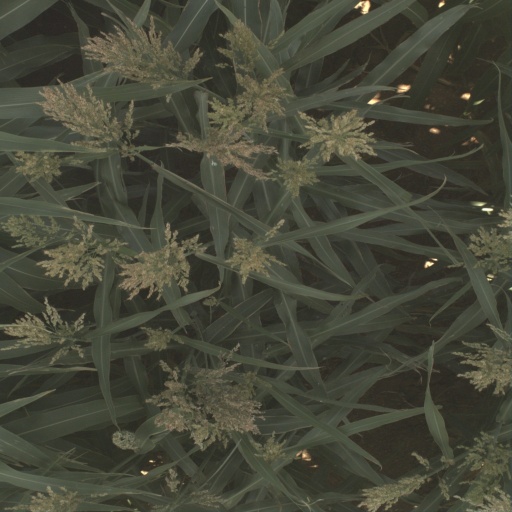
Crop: sorghum